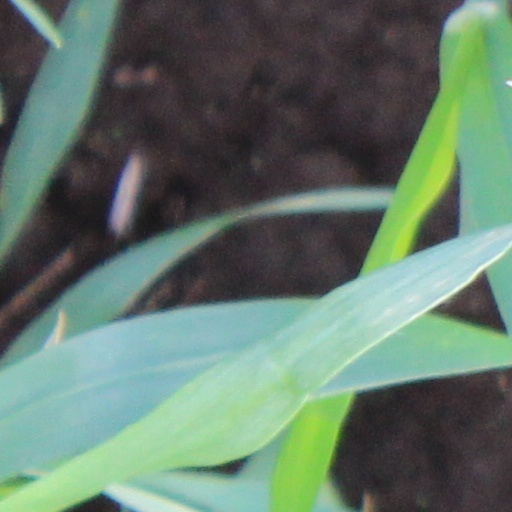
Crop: wheat